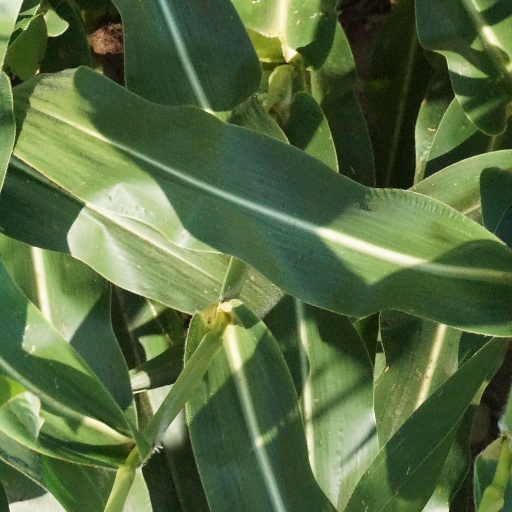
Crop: maize; corn